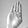
ASL letter: B